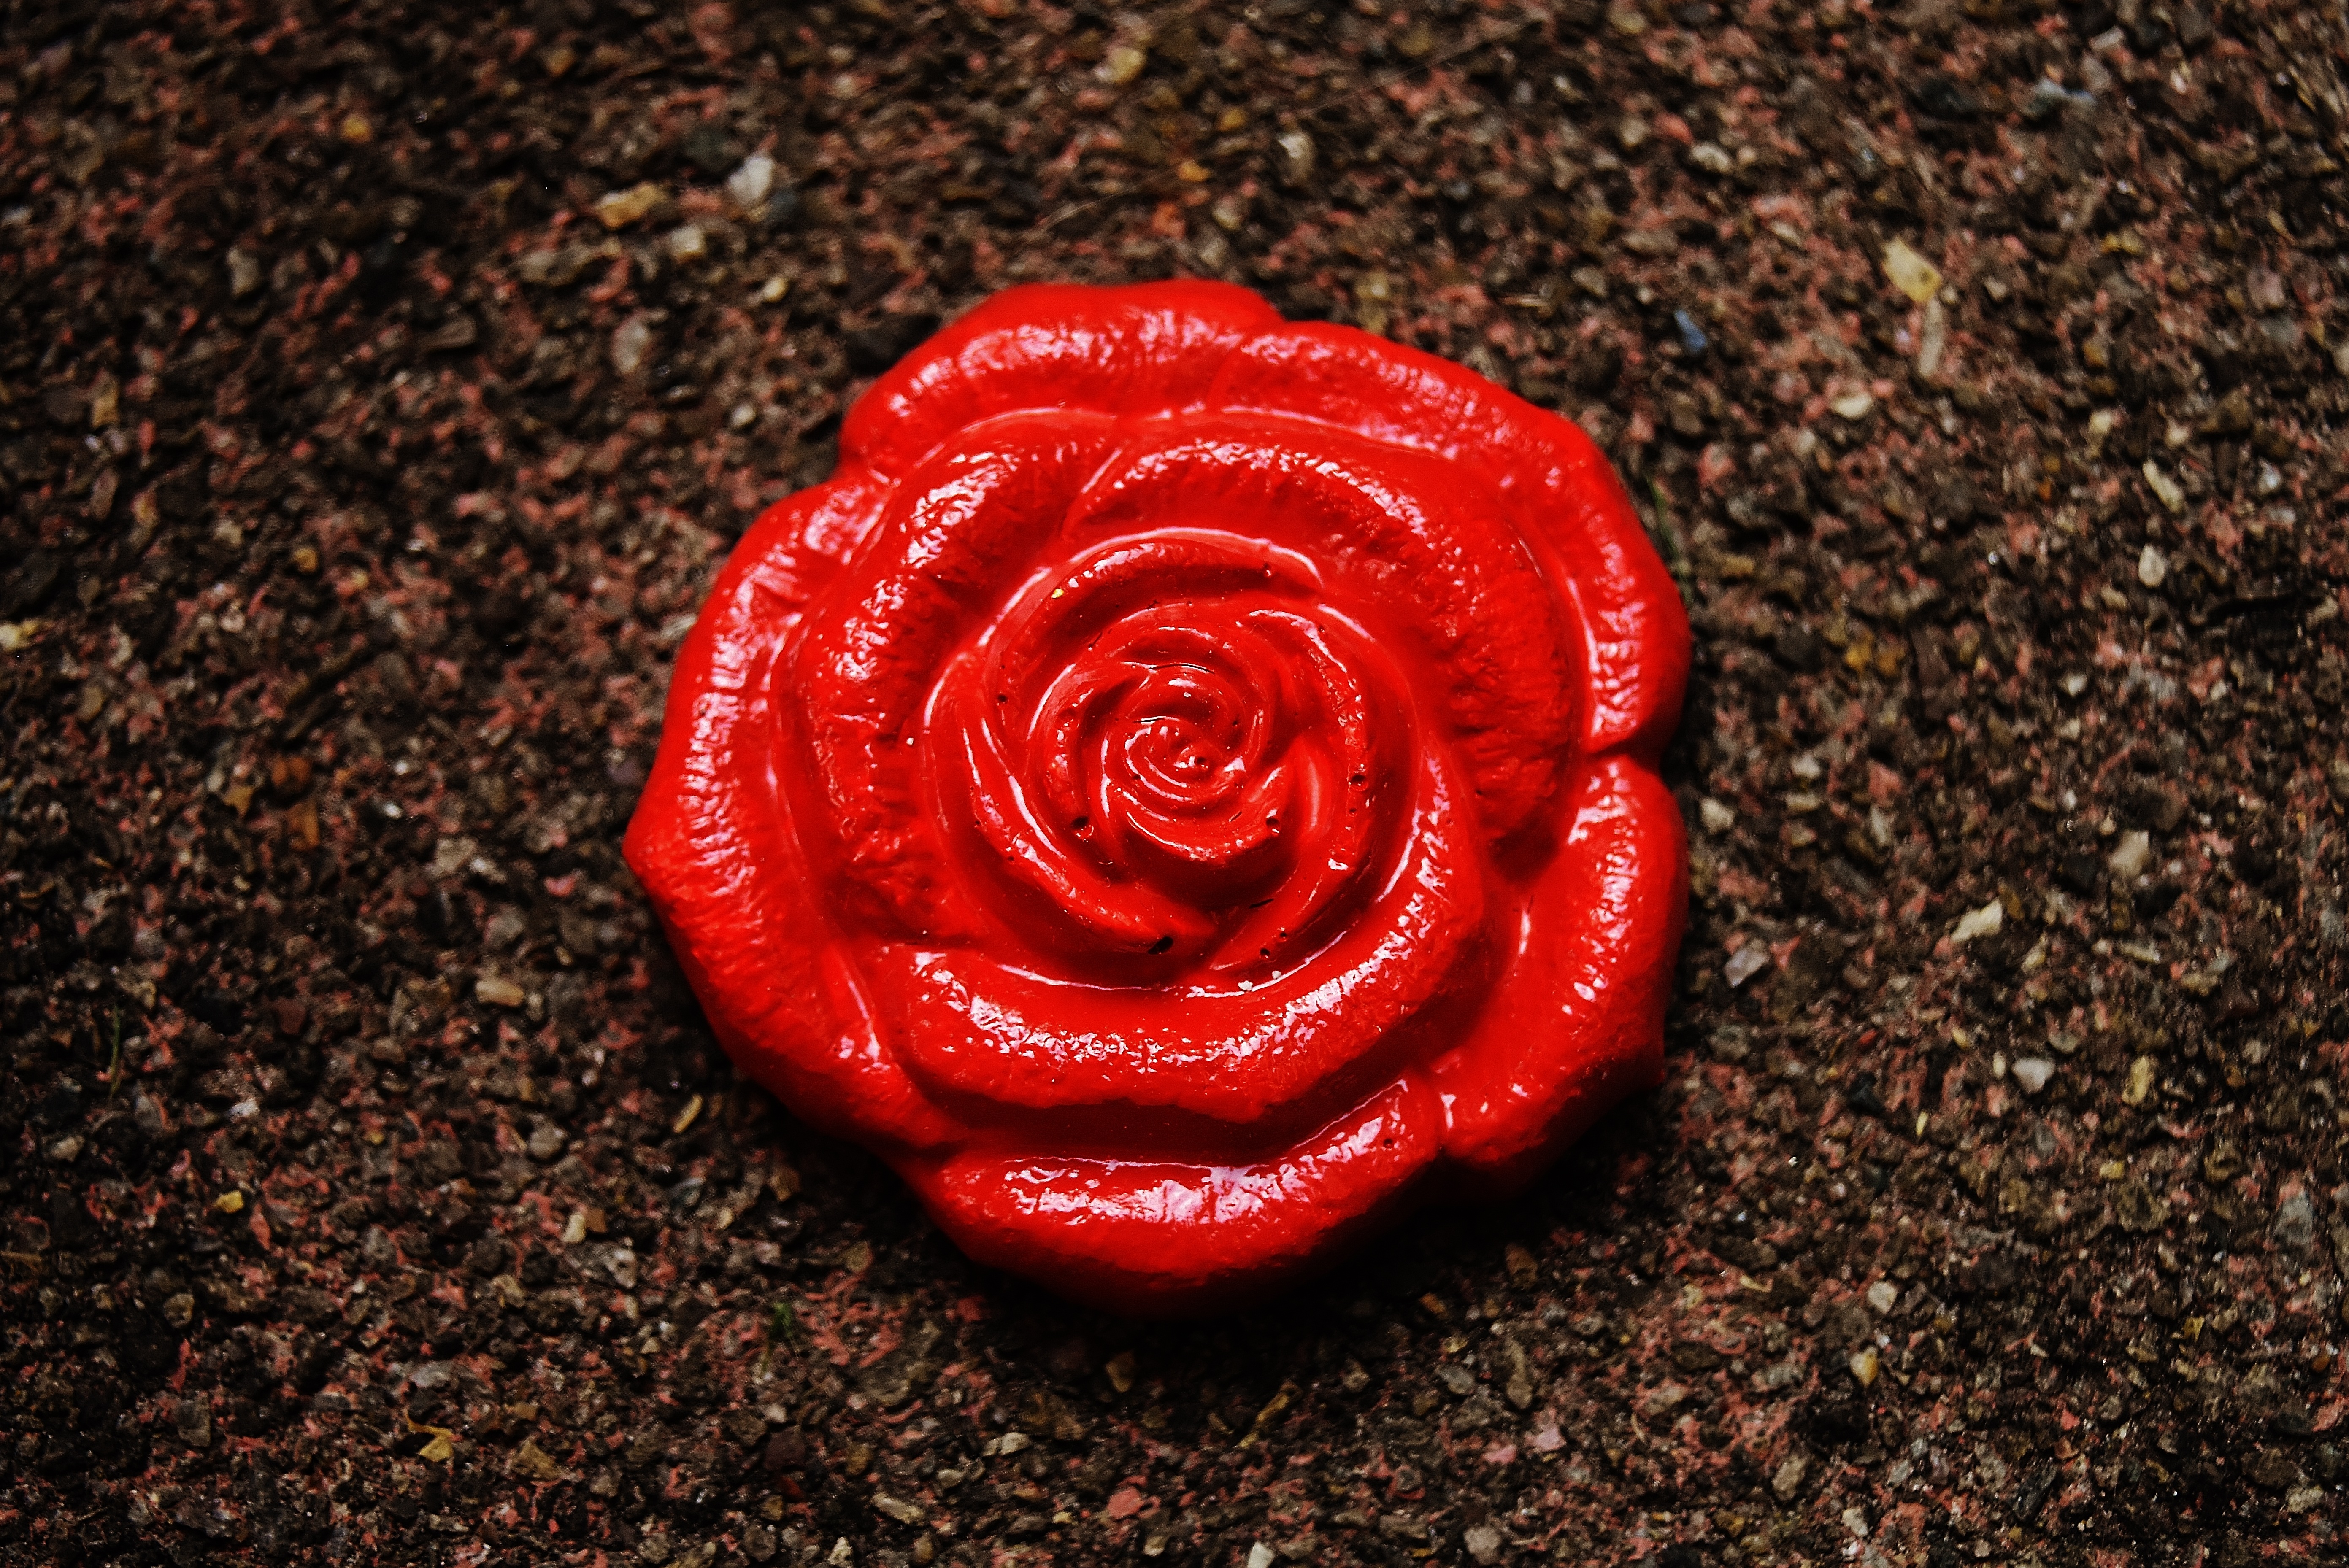
plant, flower, petal, rose, decoration, food, red, produce, craft, colorful, close up, art, decorative, painted, cast, macro photography, hand labor, tinker, flowering plant, garden roses, rose family, gypsum, land plant